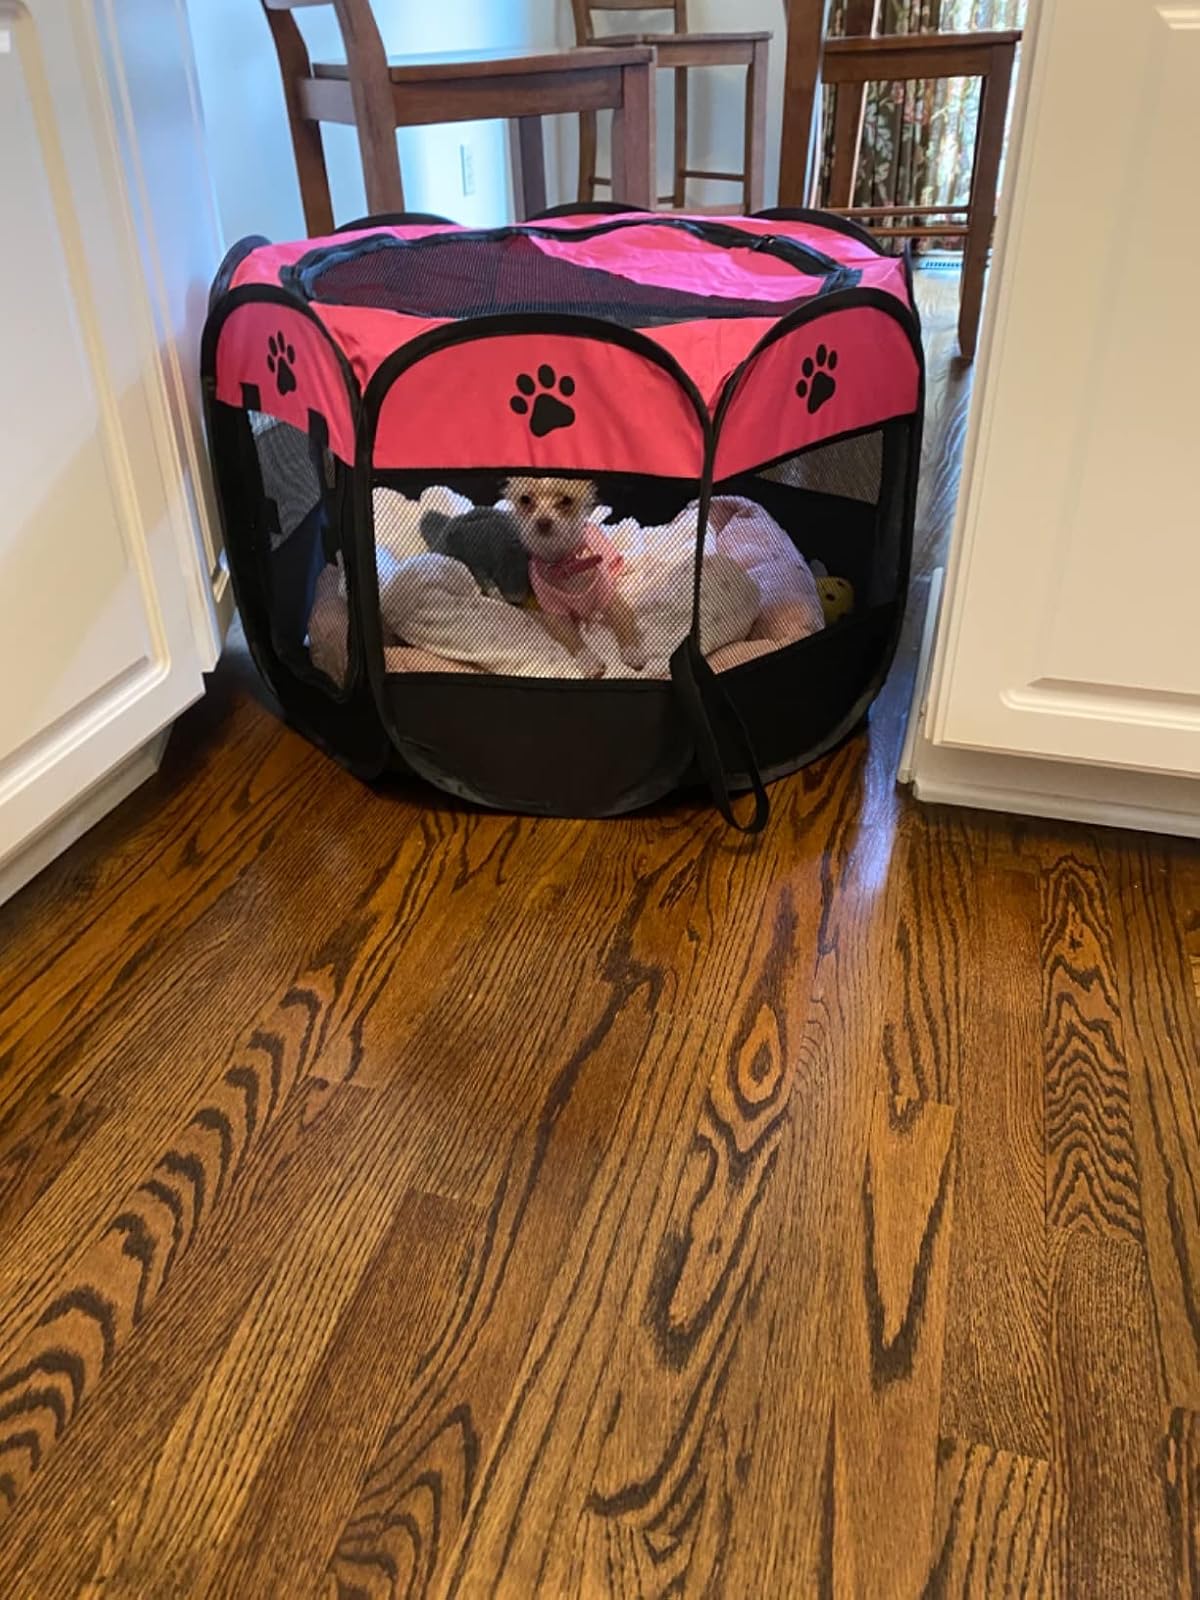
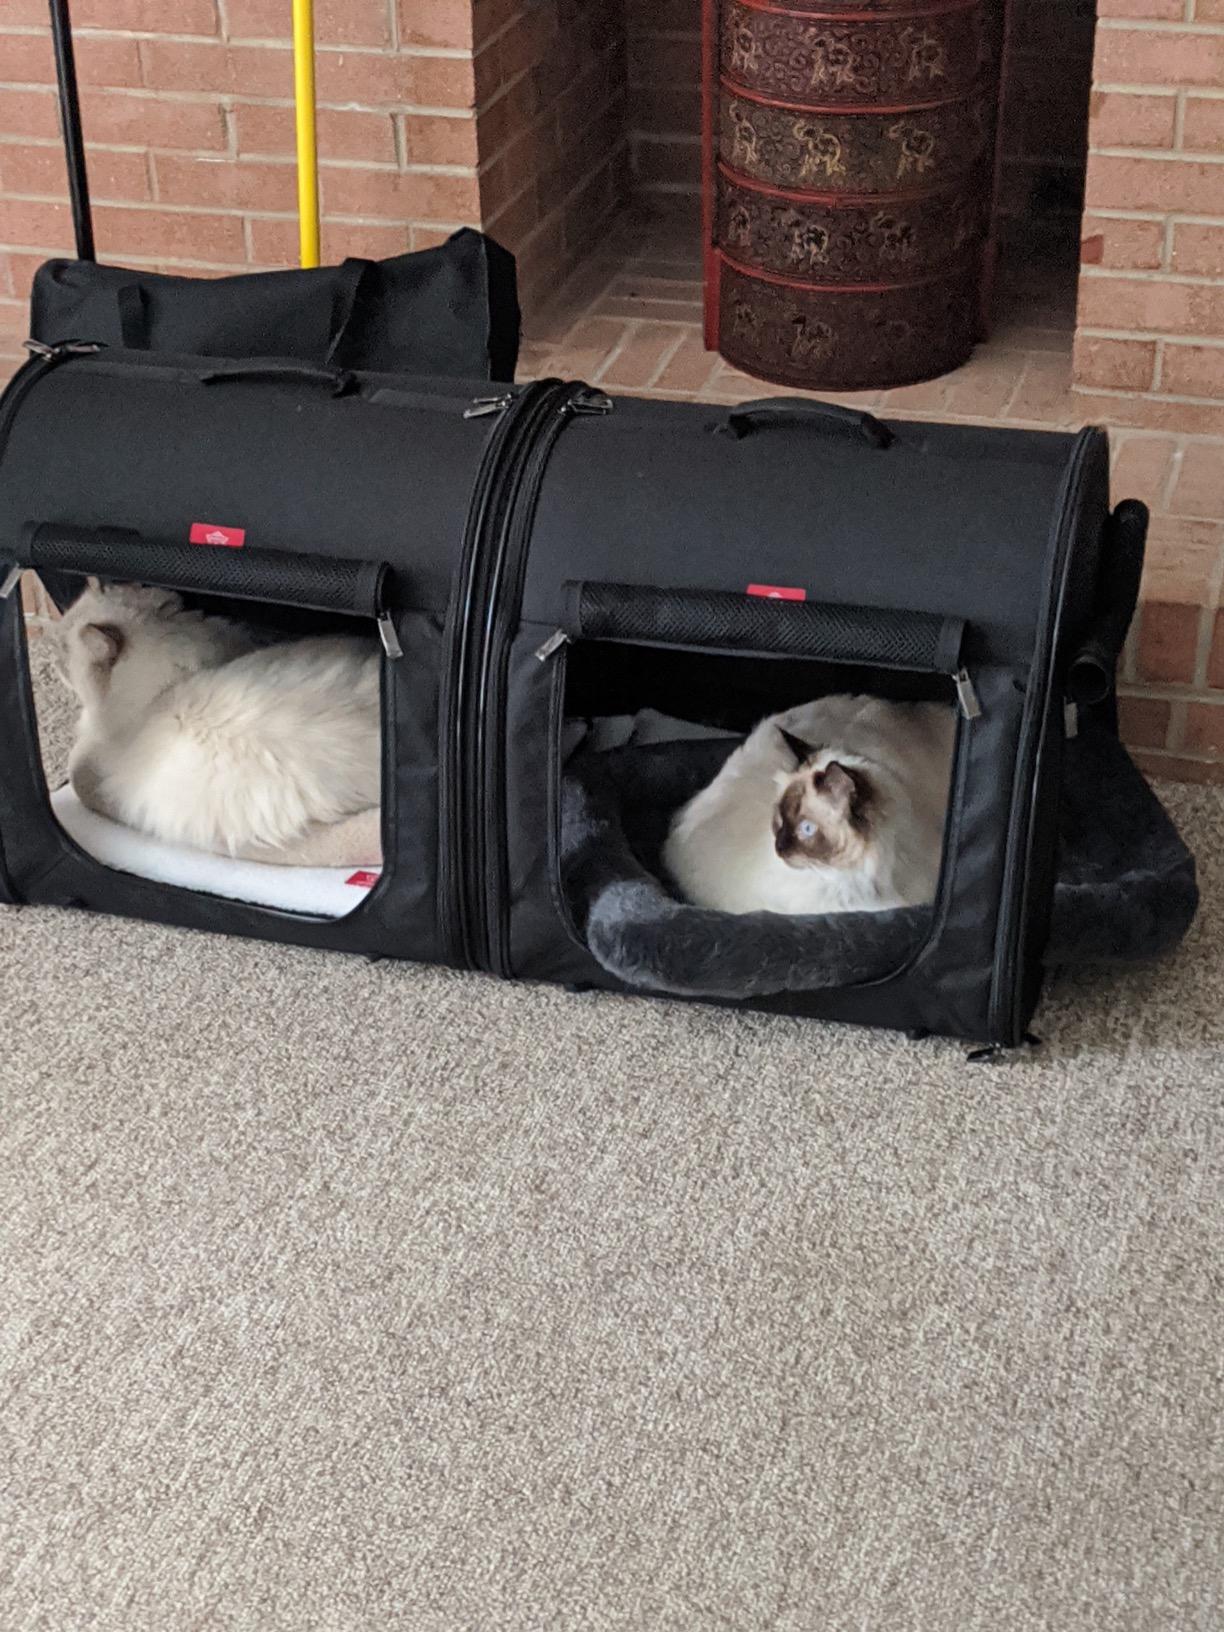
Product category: items_kennel
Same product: no